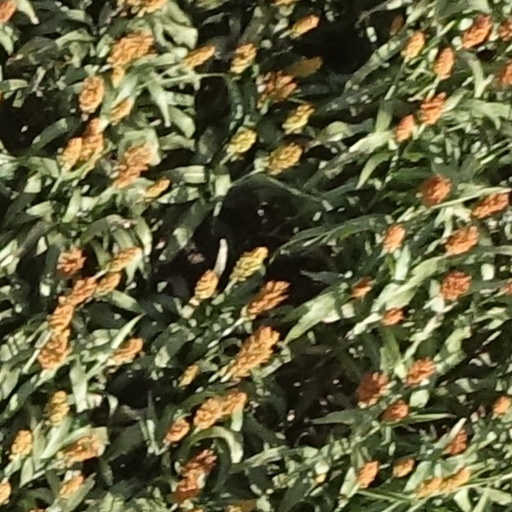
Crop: sorghum